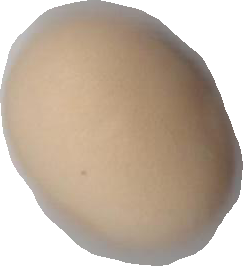
Variety: Anjasmoro